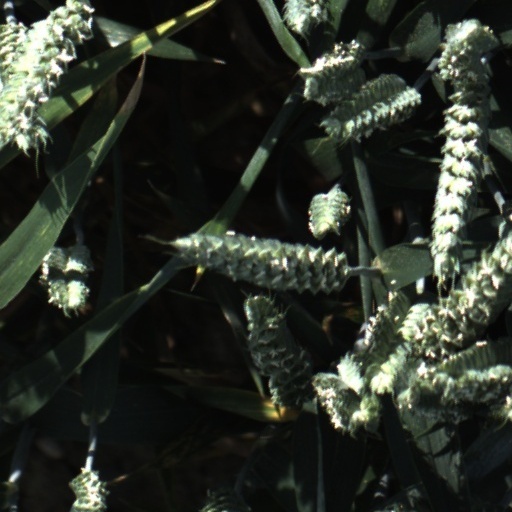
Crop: wheat